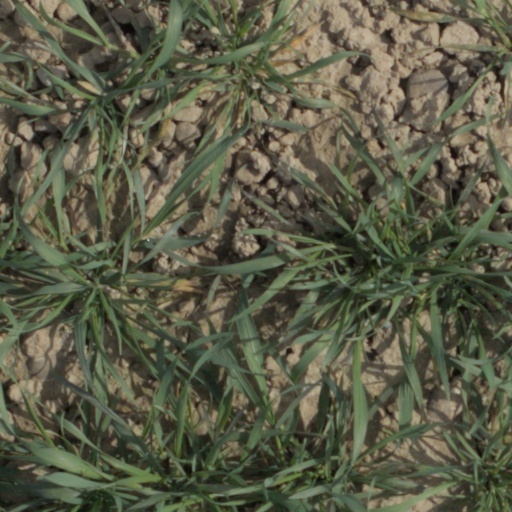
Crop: wheat